Dinosaur coloration

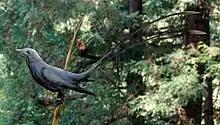
Life restoration of "Eoconfuciusornis" with black, grey, and brown feathers

A 2017 study by Smithwick et al. examined three specimens of "Sinosauropteryx" and reported that the body coloration of "Sinosauropteryx" extended to the face, creating a raccoon-like "mask" around the eyes. They hypothesized that the countershaded pattern of "Sinosauropteryx" with the banded pattern of its tail likely acted as camouflage in an open environment.